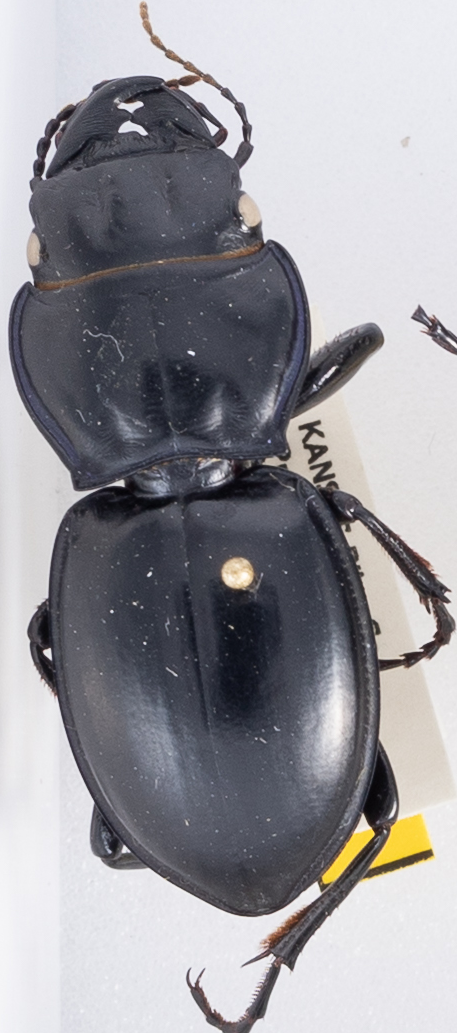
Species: Pasimachus californicus
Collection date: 2019-05-06
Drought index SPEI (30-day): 0.154
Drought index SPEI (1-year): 0.578
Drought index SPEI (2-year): -0.416